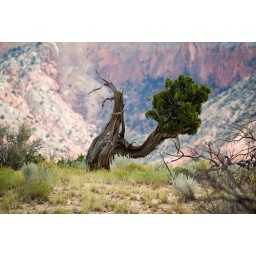
Just another of the trees in the mountains surrounding Ghost Ranch, once the home of Georgia O'Keeffe.